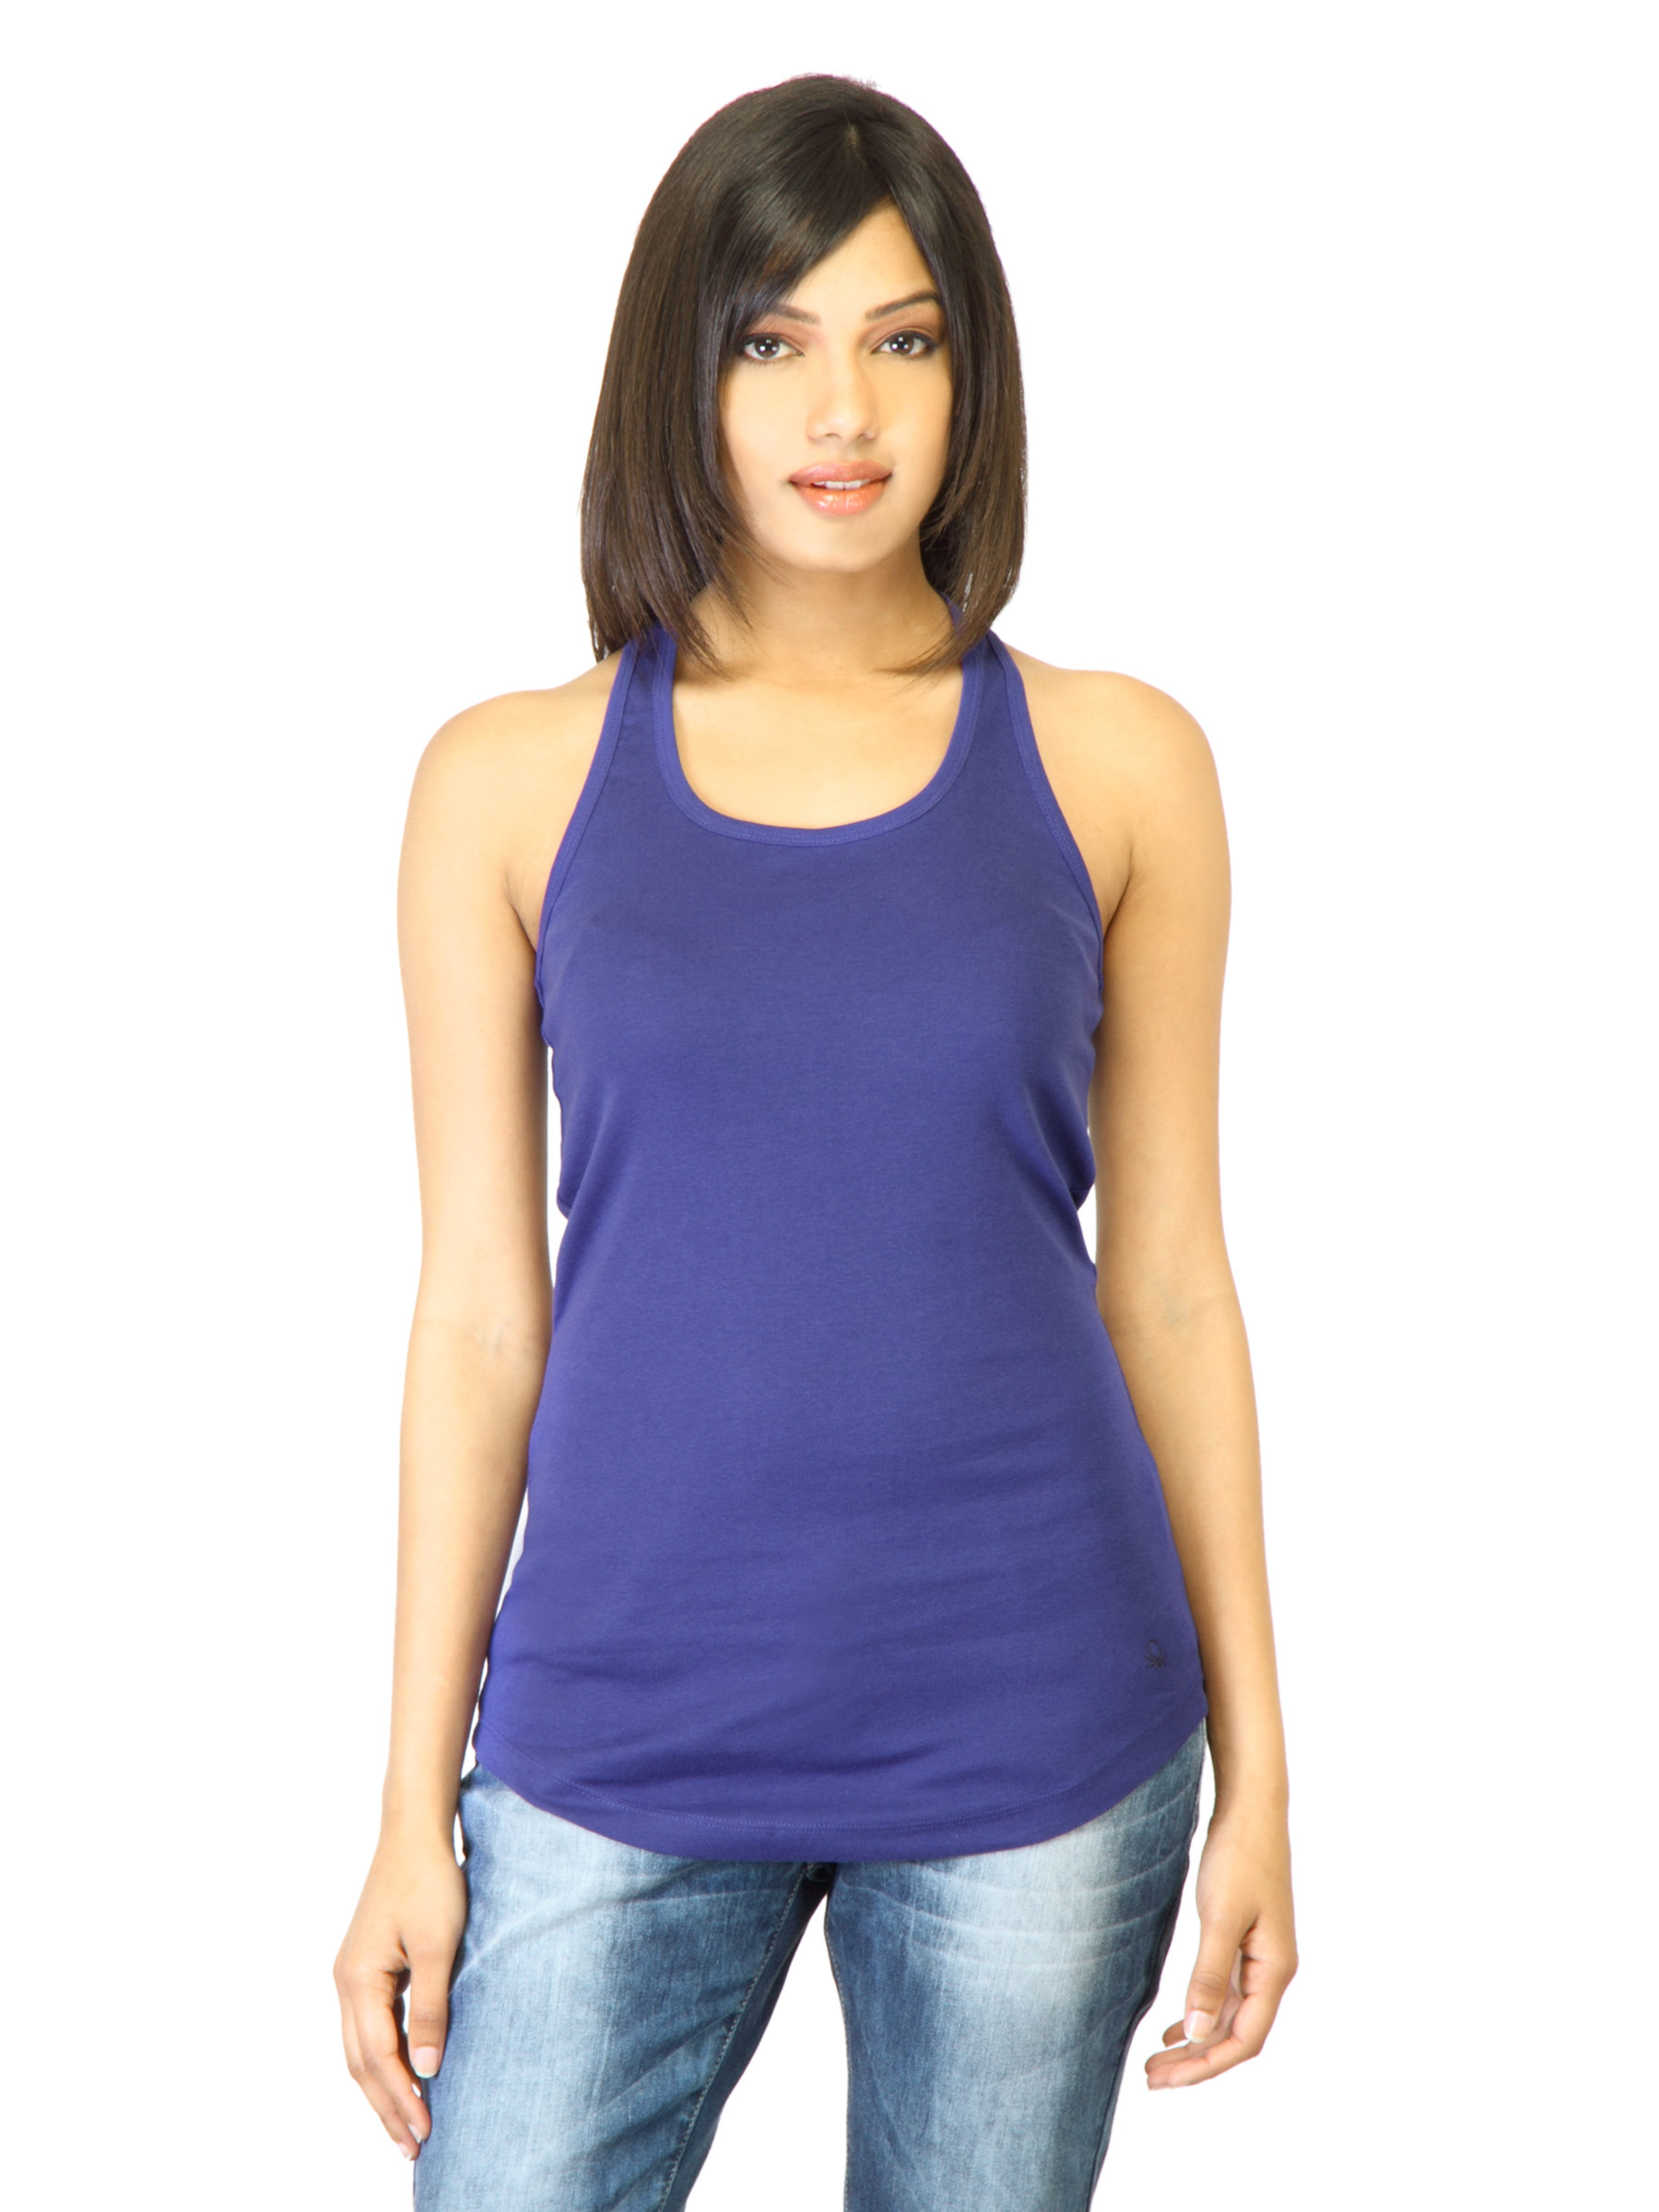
United Colors of Benetton Women Blue Top
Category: Apparel / Topwear / Tops
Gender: Women
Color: Blue
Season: Summer 2012
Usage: Casual